Naam Iruvar Namakku Iruvar

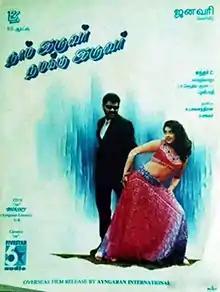
Theatrical release poster

Naam Iruvar Namakku Iruvar is a 1998 Indian Tamil-language romantic comedy film directed and co-written by Sundar C. Prabhu Deva, Meena and Maheswari played the leading roles, whilst the film featured an extensive cast, along with a bevy of supporting actors. The film, released on 14 January 1998, is loosely based on the 1995 film "Two Much".